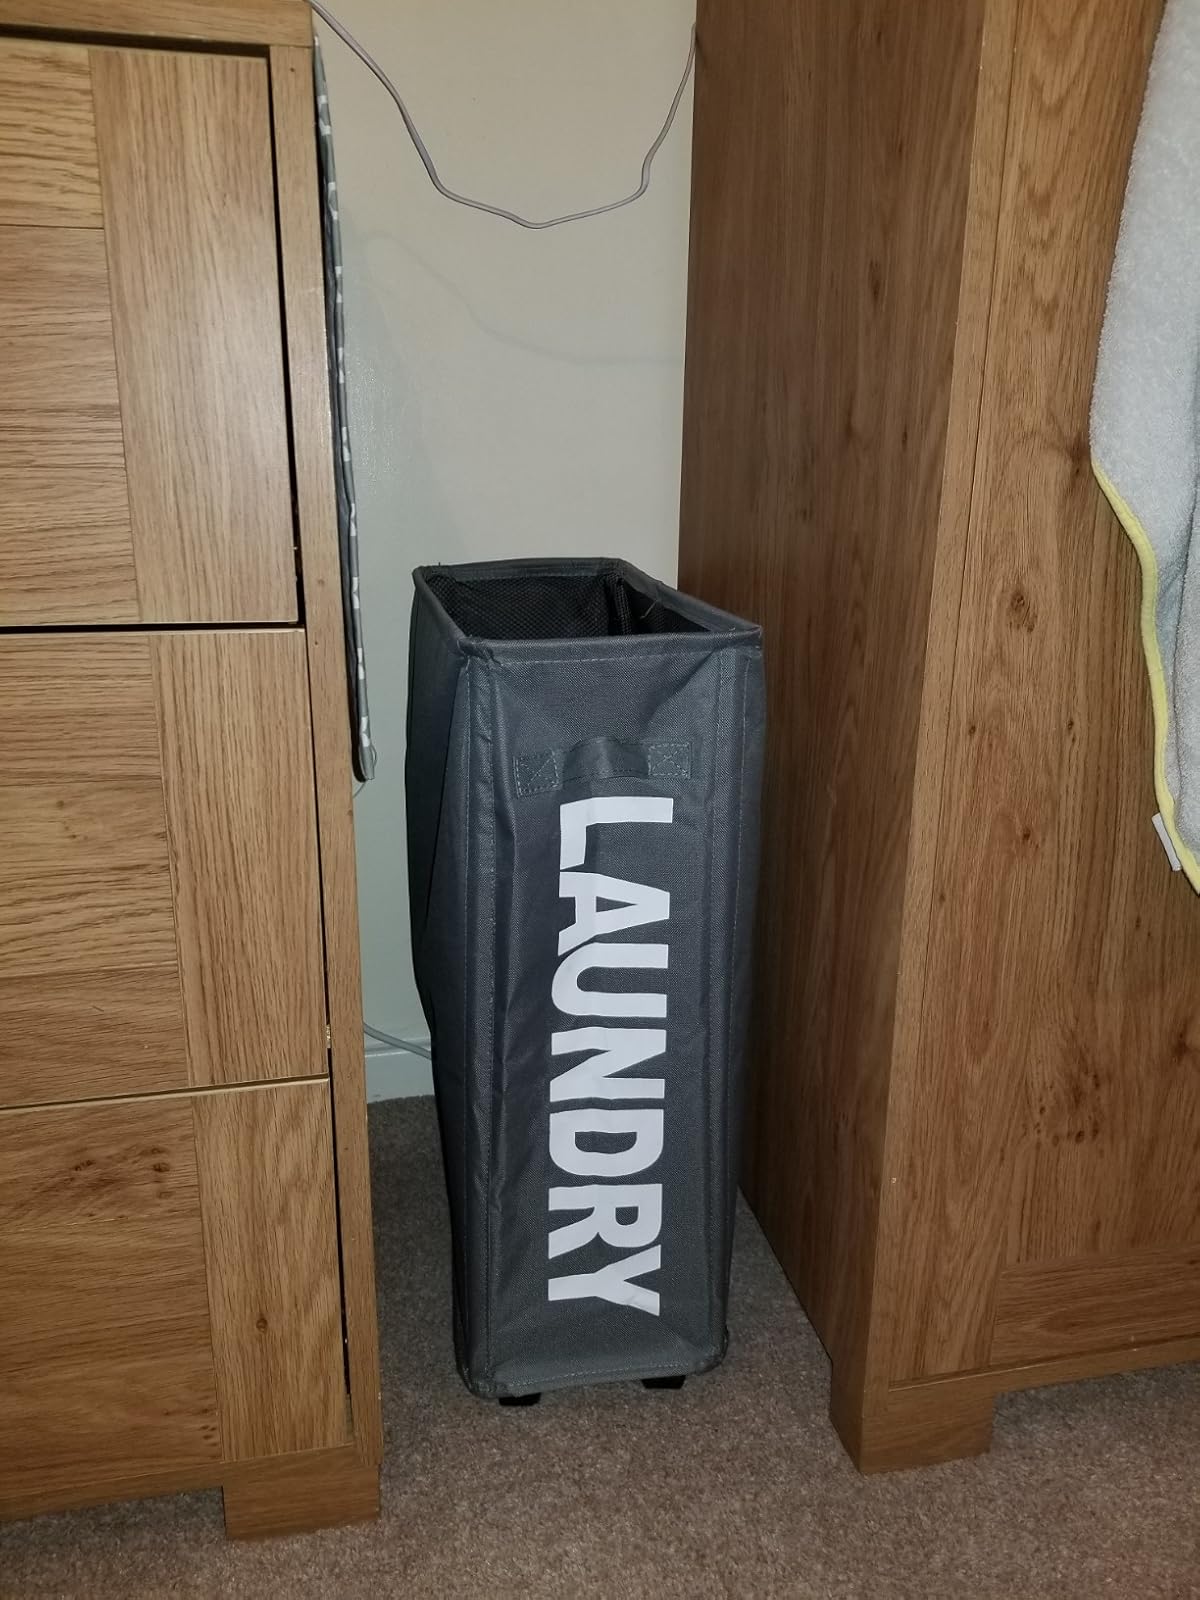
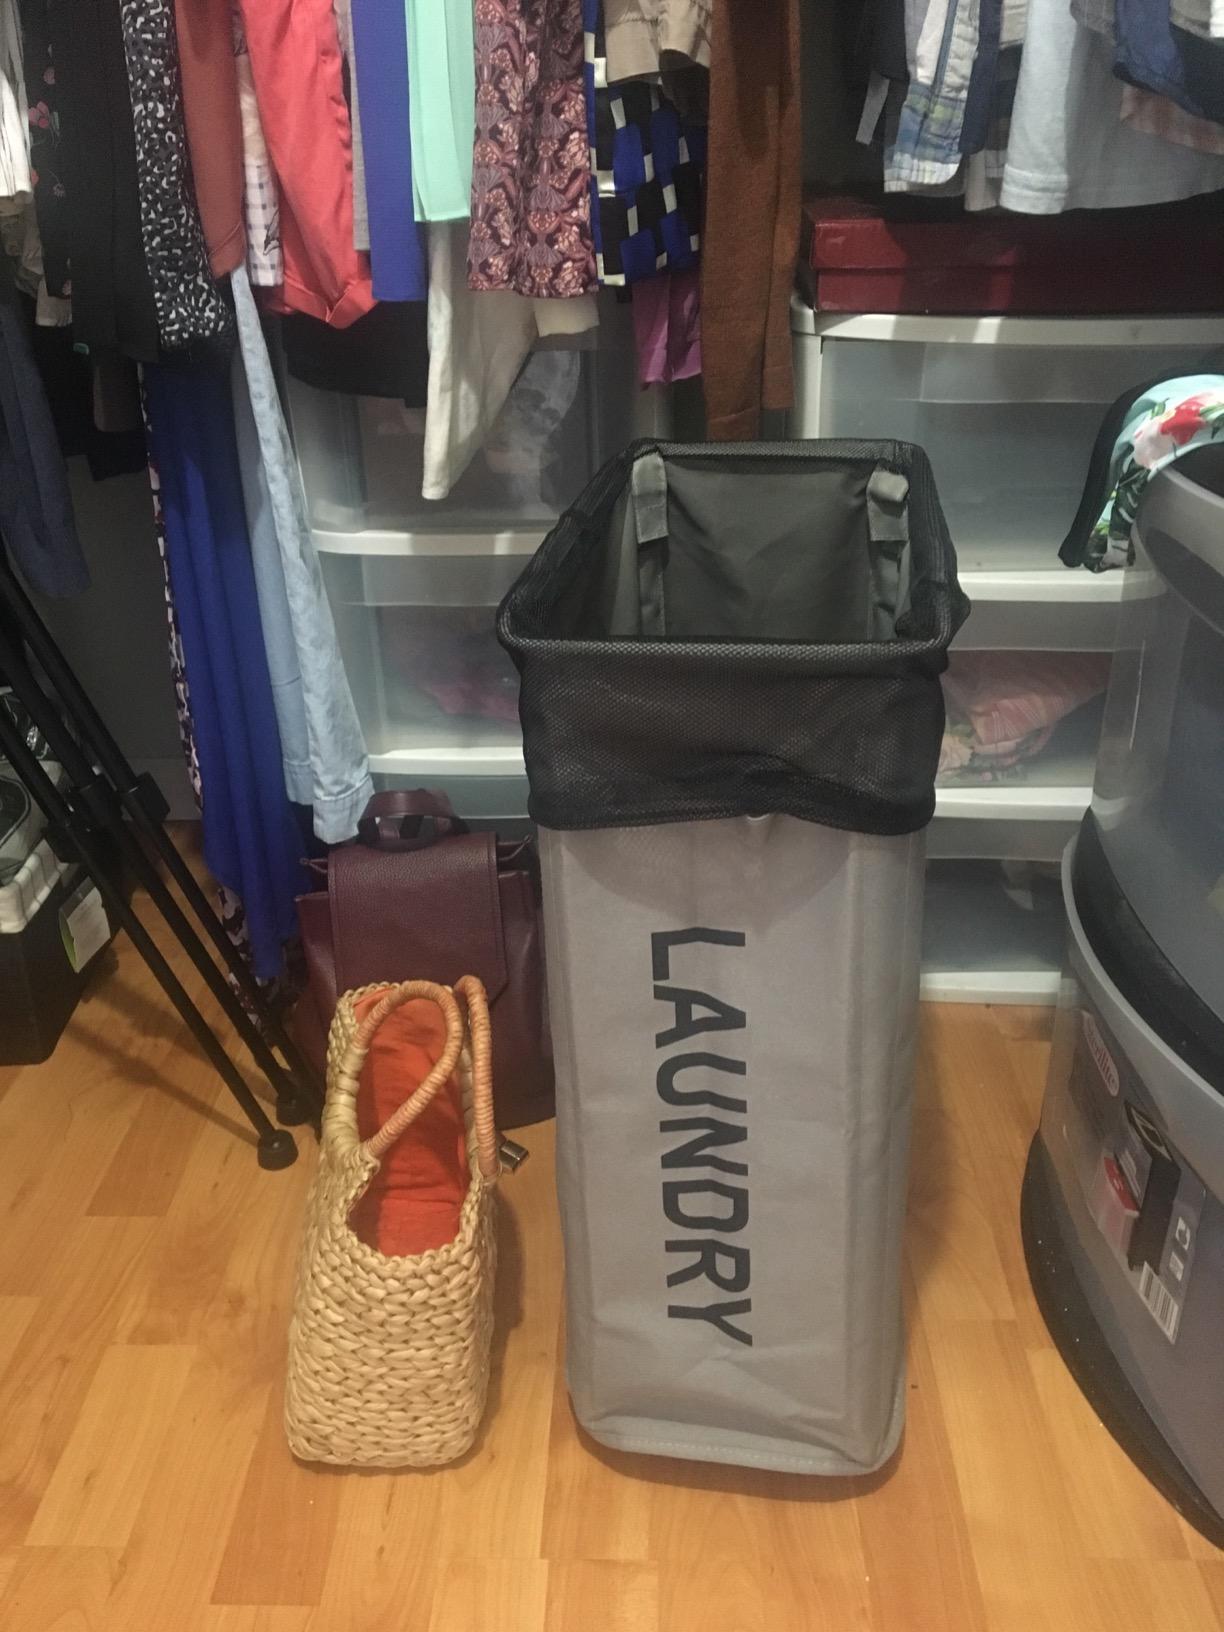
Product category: items_hamper
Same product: no